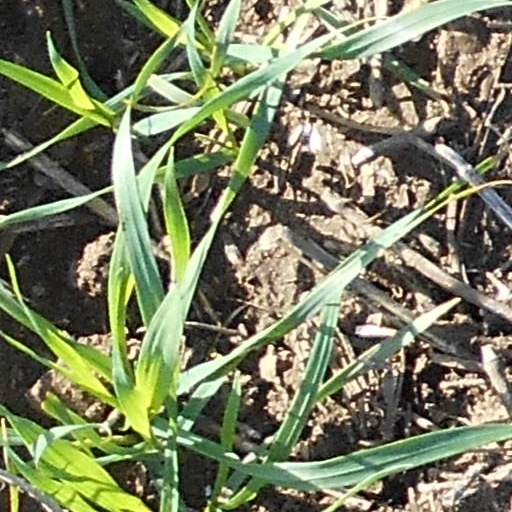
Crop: wheat